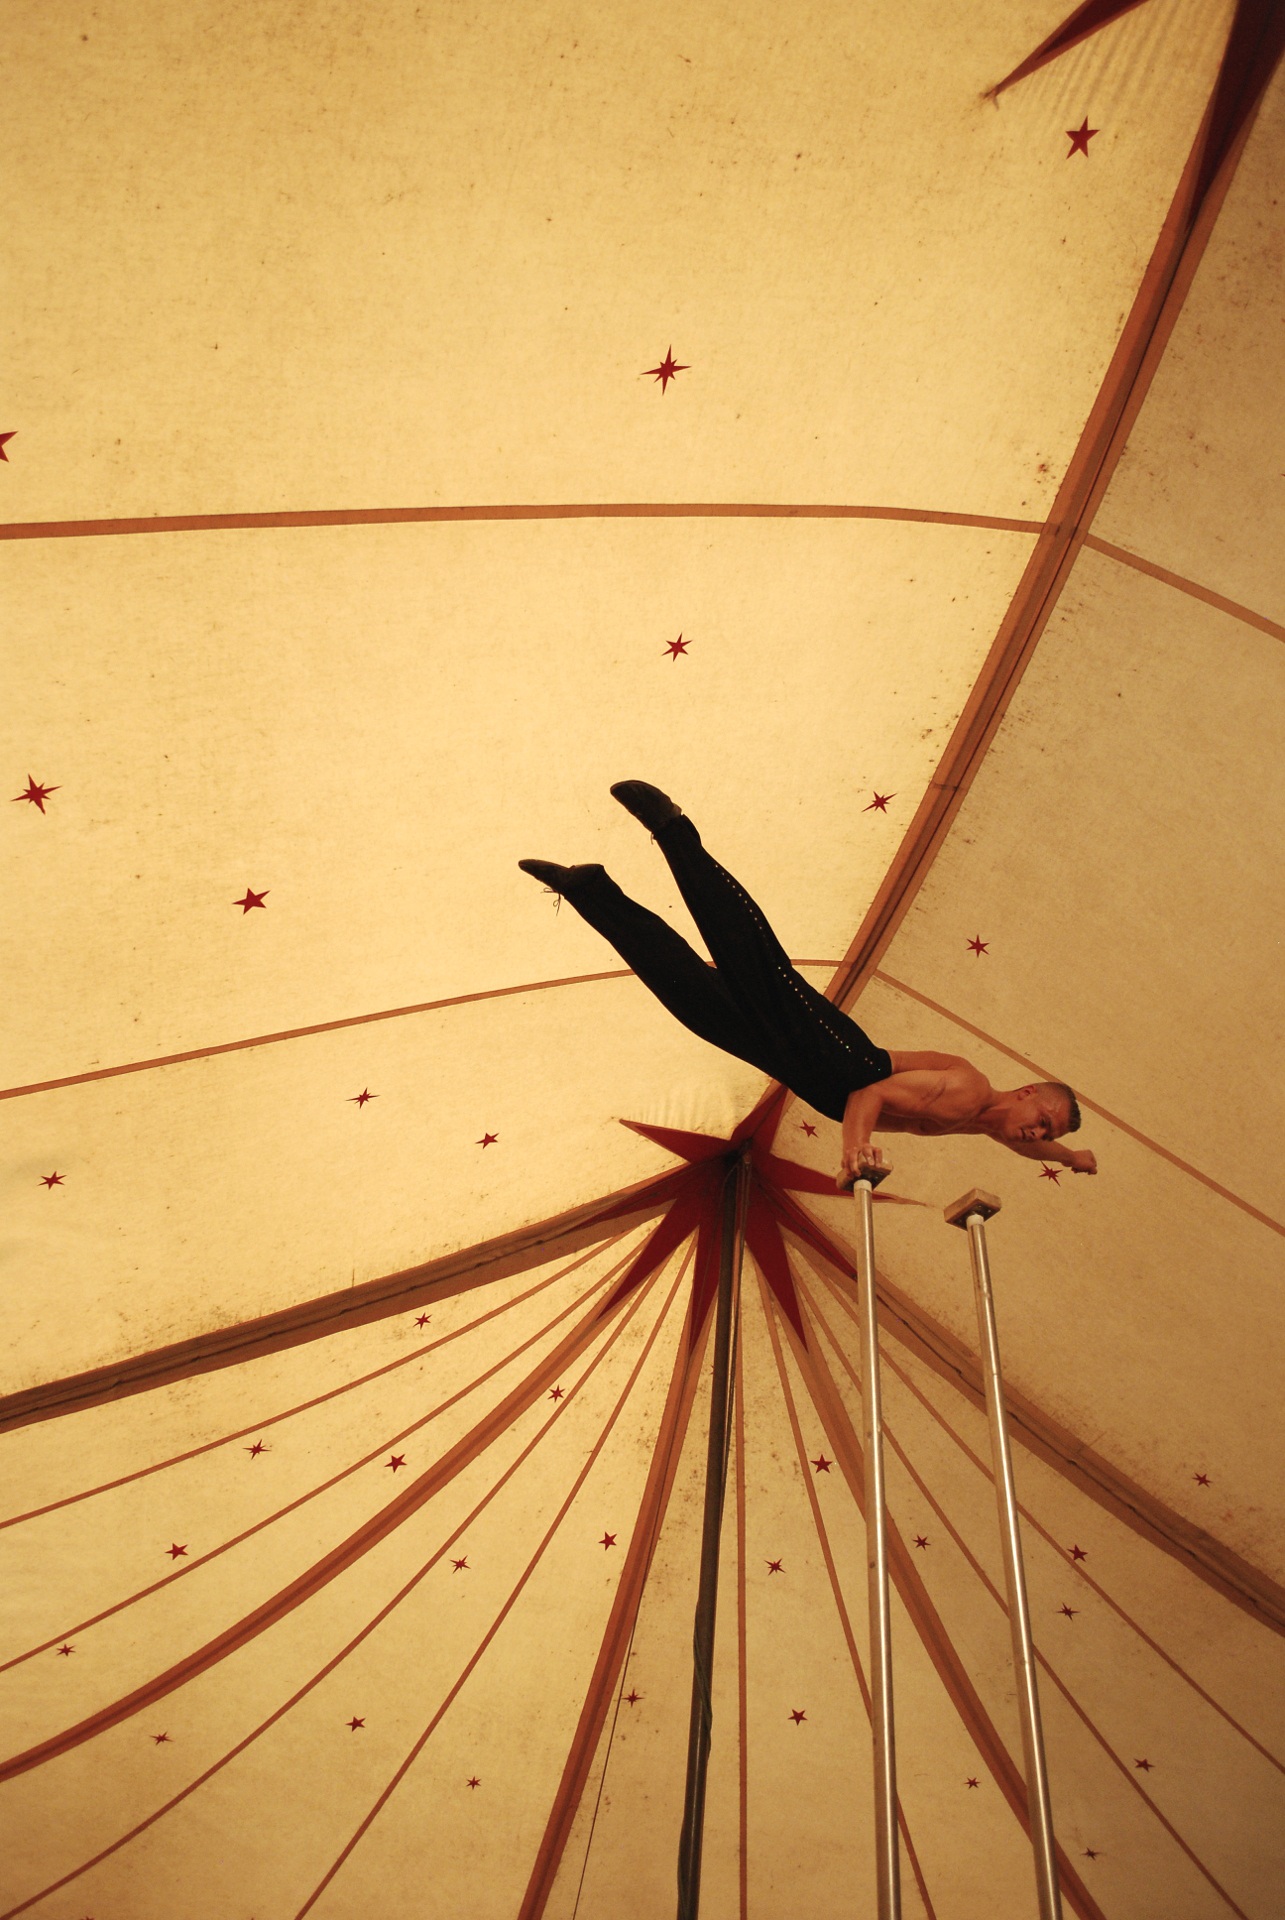
man, person, wing, light, people, wood, leaf, line, color, insect, balance, artist, invertebrate, performance, circus, acrobat, shape, macro photography